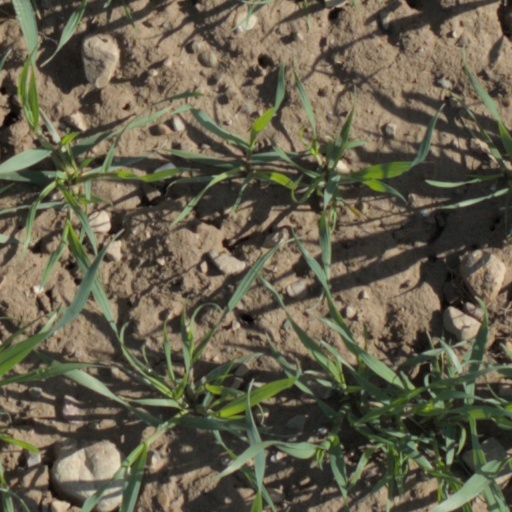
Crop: wheat